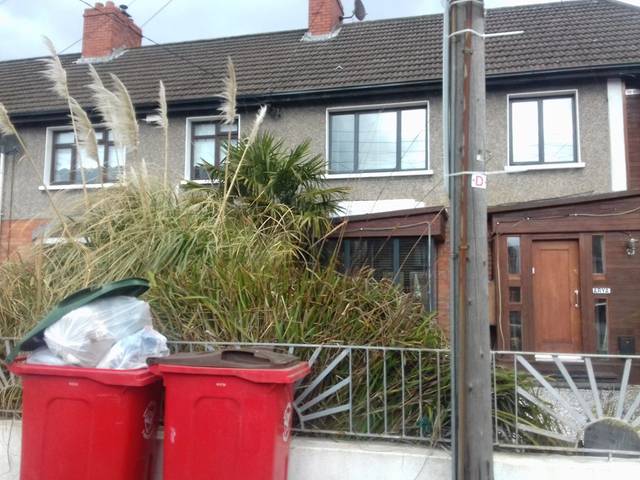
Region: Ireland
Coordinates: 53.394, -6.287